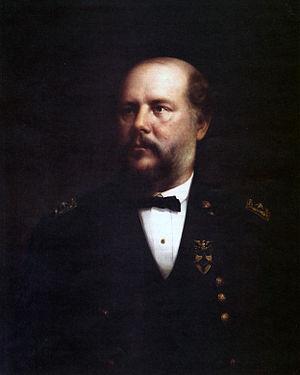
Le Commanding General of the United States Army était le commandant en chef de l'United States Army, avant l'institution de la fonction de Chief of Staff of the United States Army en 1903. De 1783 à 1821, on le désignait simplement comme Senior Officer of the United States Army.